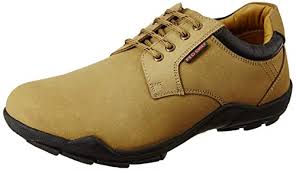
Label: Boat